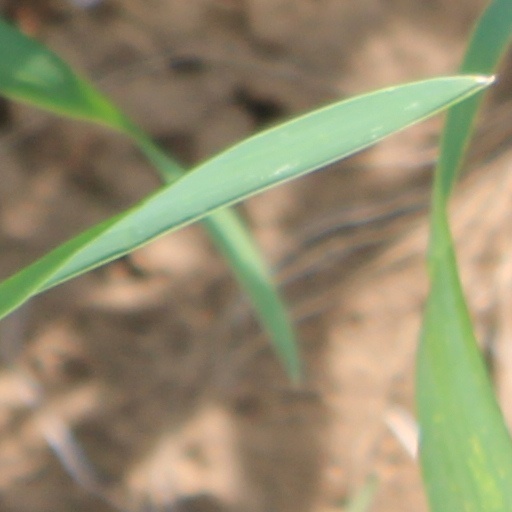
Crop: wheat